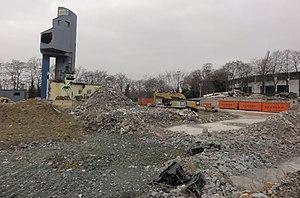
Océade est un ancien parc aquatique belge situé à Bruparck sur le site du Heysel à Bruxelles. Ouvert à l'été 1988, il a fermé définitivement le dimanche 30 septembre 2018 pour laisser place au projet néo.